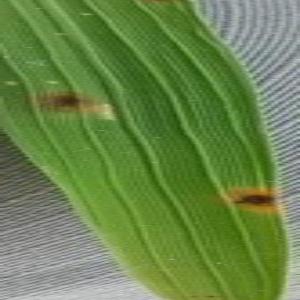
Disease: Brownspot